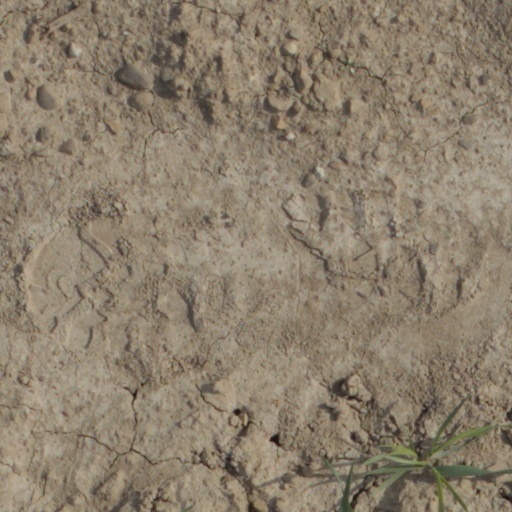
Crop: wheat